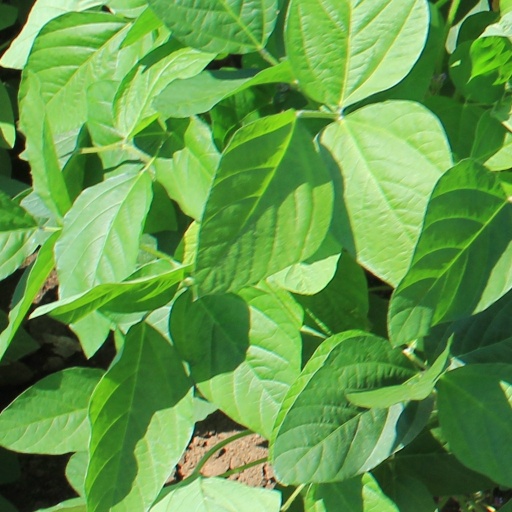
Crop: soybean